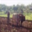
Label: cattle